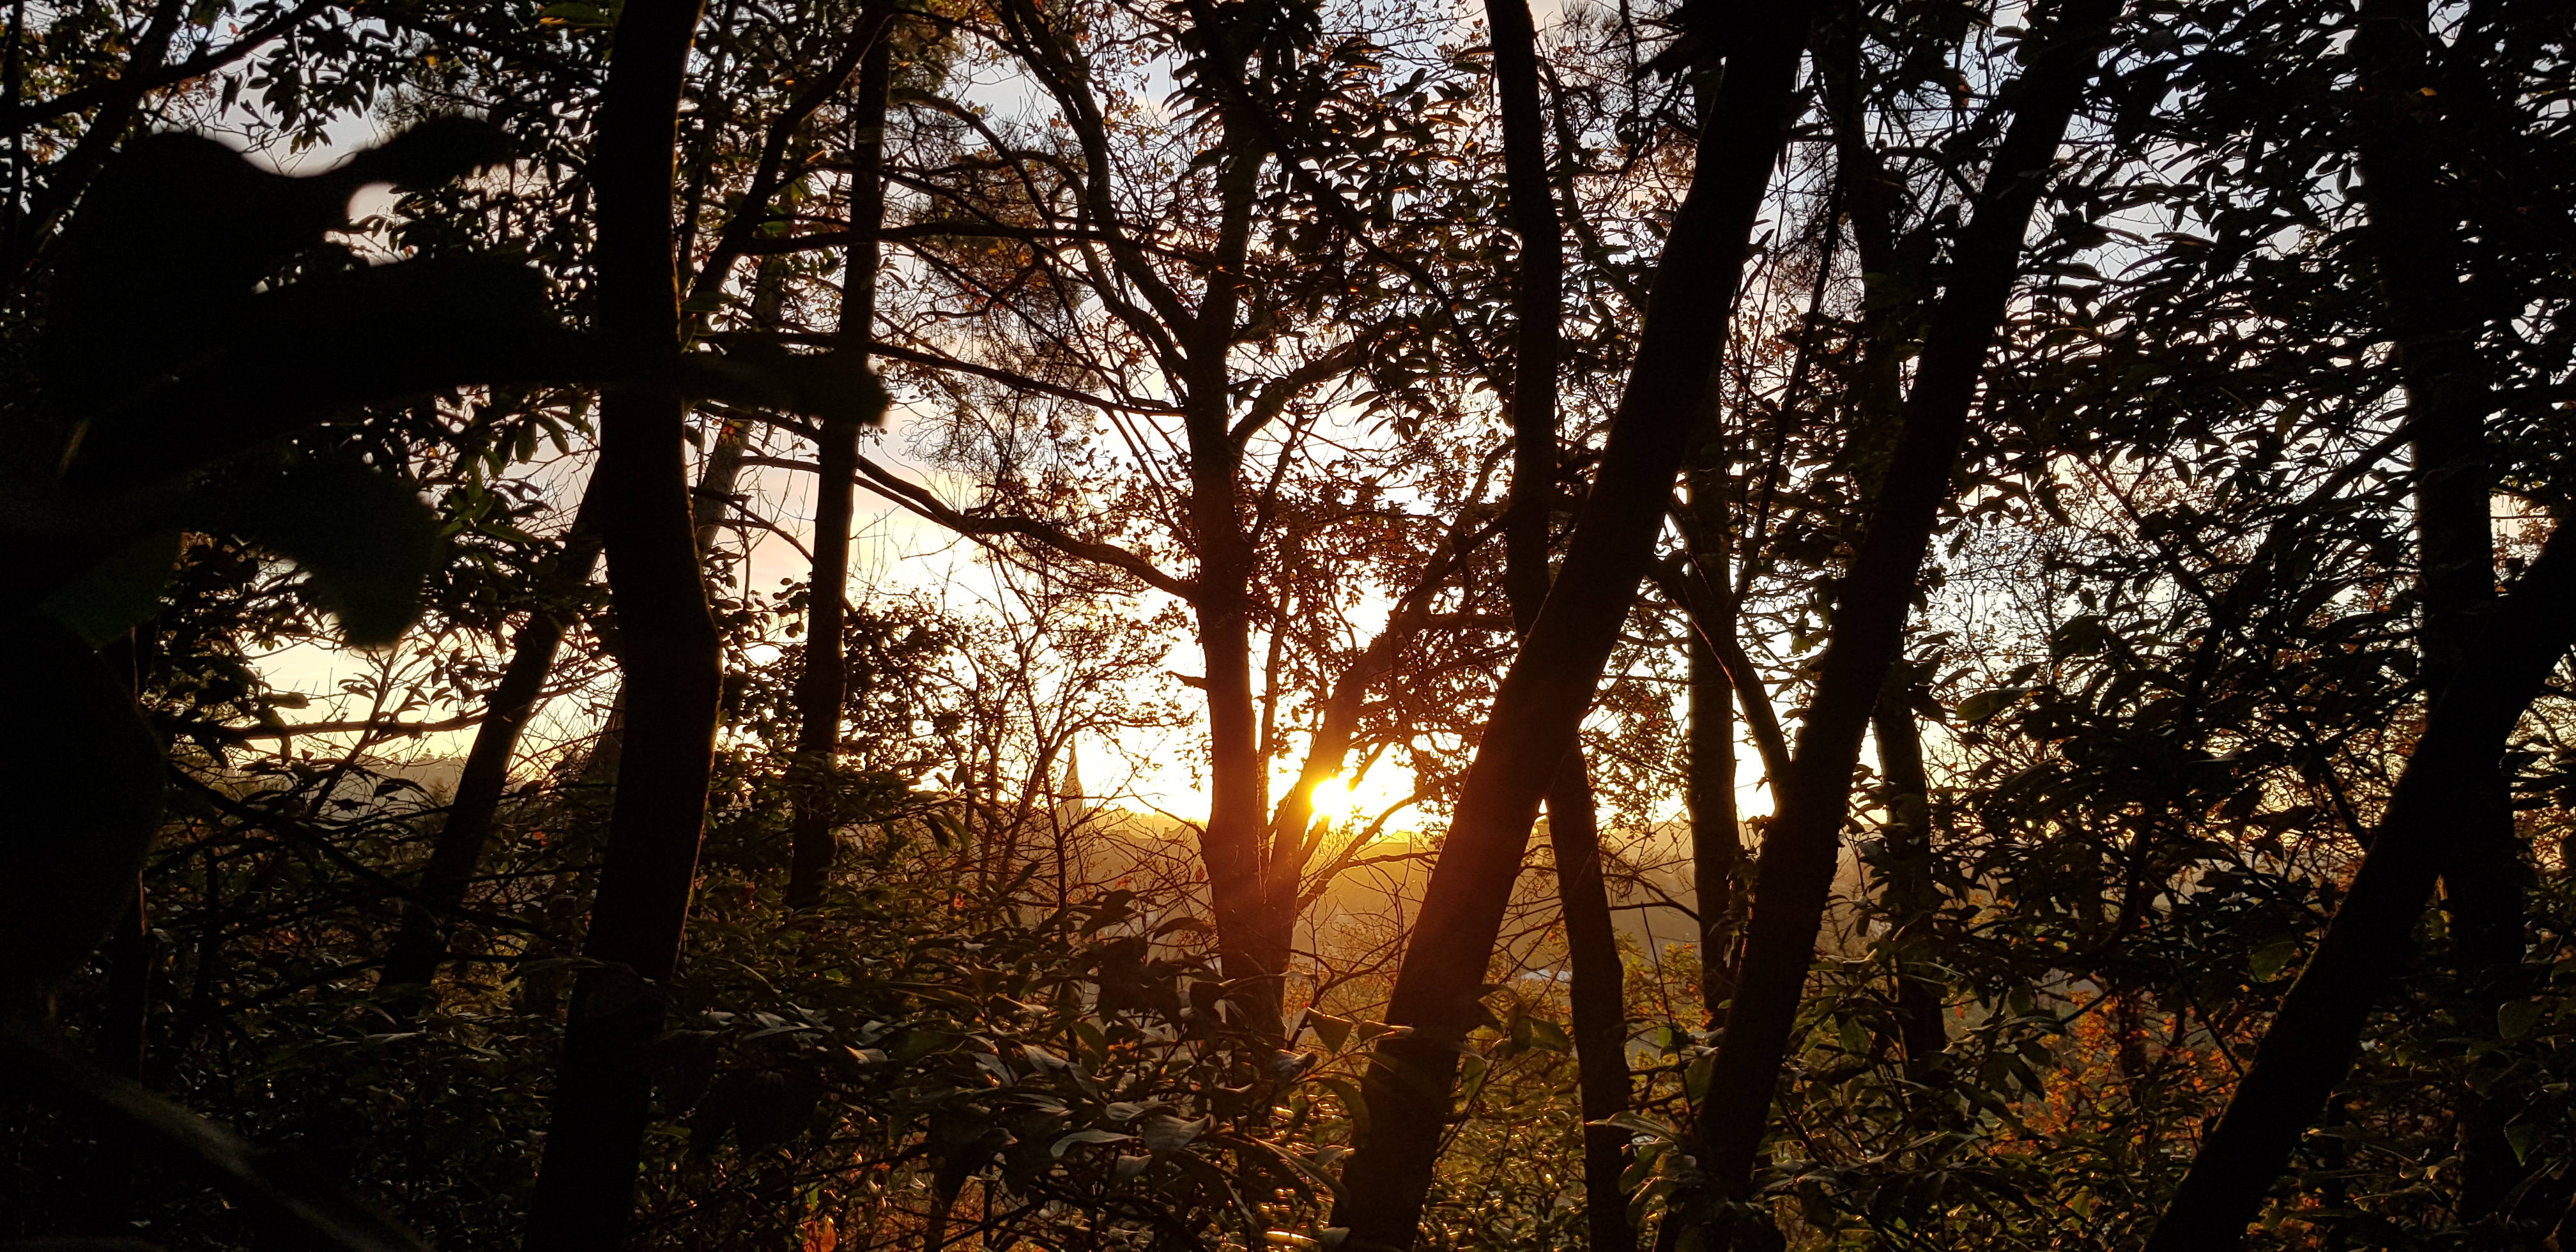
morning, sun, rise, tree, village, brown, yellow, nature, natural environment, sky, branch, forest, natural landscape, sunlight, woodland, biome, leaf, light, woody plant, Northern hardwood forest, atmospheric phenomenon, nature reserve, temperate broadleaf and mixed forest, wilderness, sunrise, sunset, plant, old growth forest, tropical and subtropical coniferous forests, trunk, evening, temperate coniferous forest, grove, wood, deciduous, jungle, grass, landscape, plant community, valdivian temperate rain forest, dusk, autumn, twig, spruce fir forest, plant stem, state park